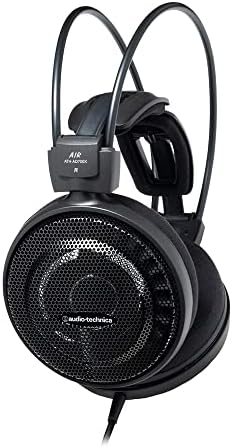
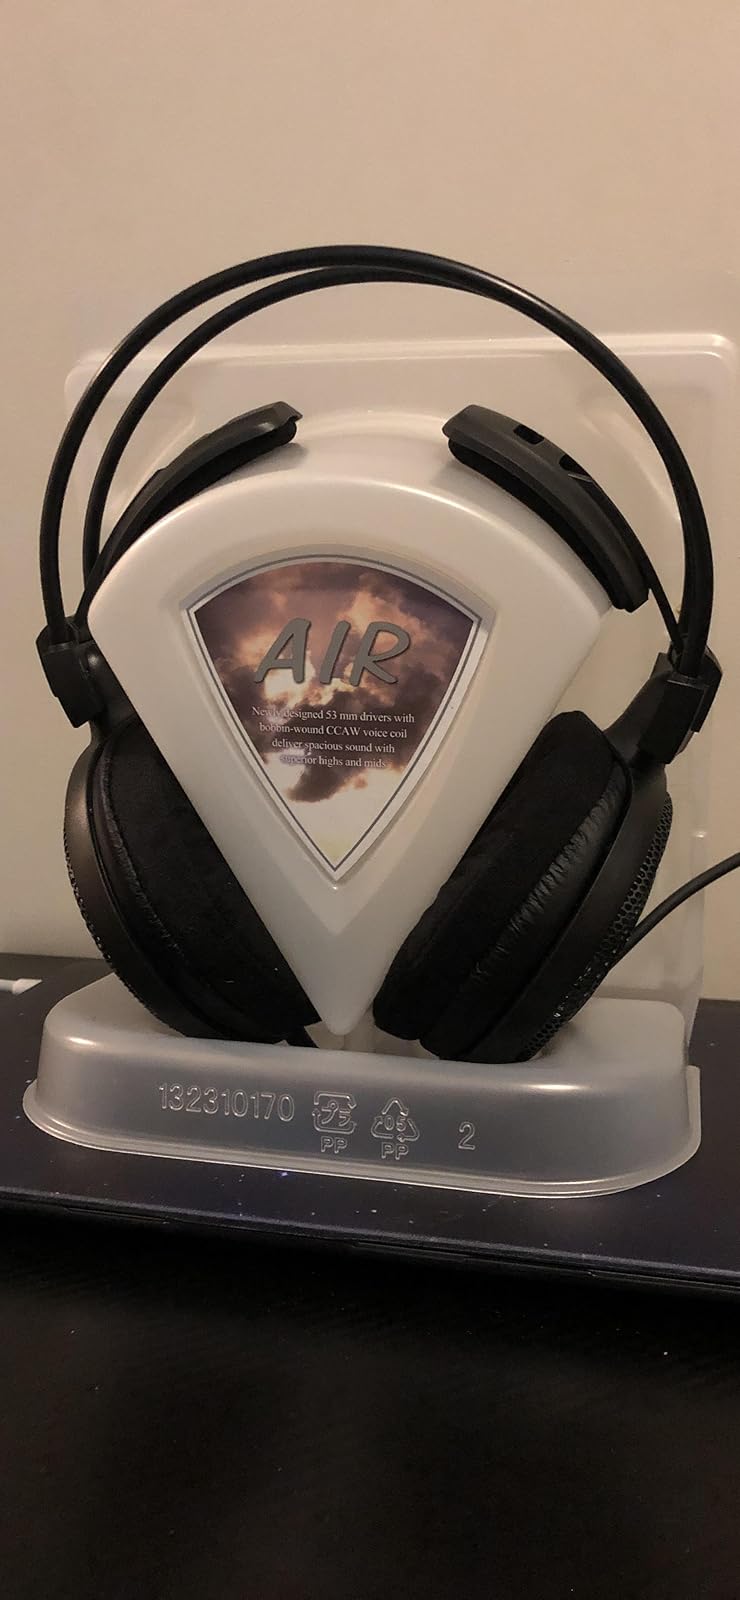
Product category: headphones
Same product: yes